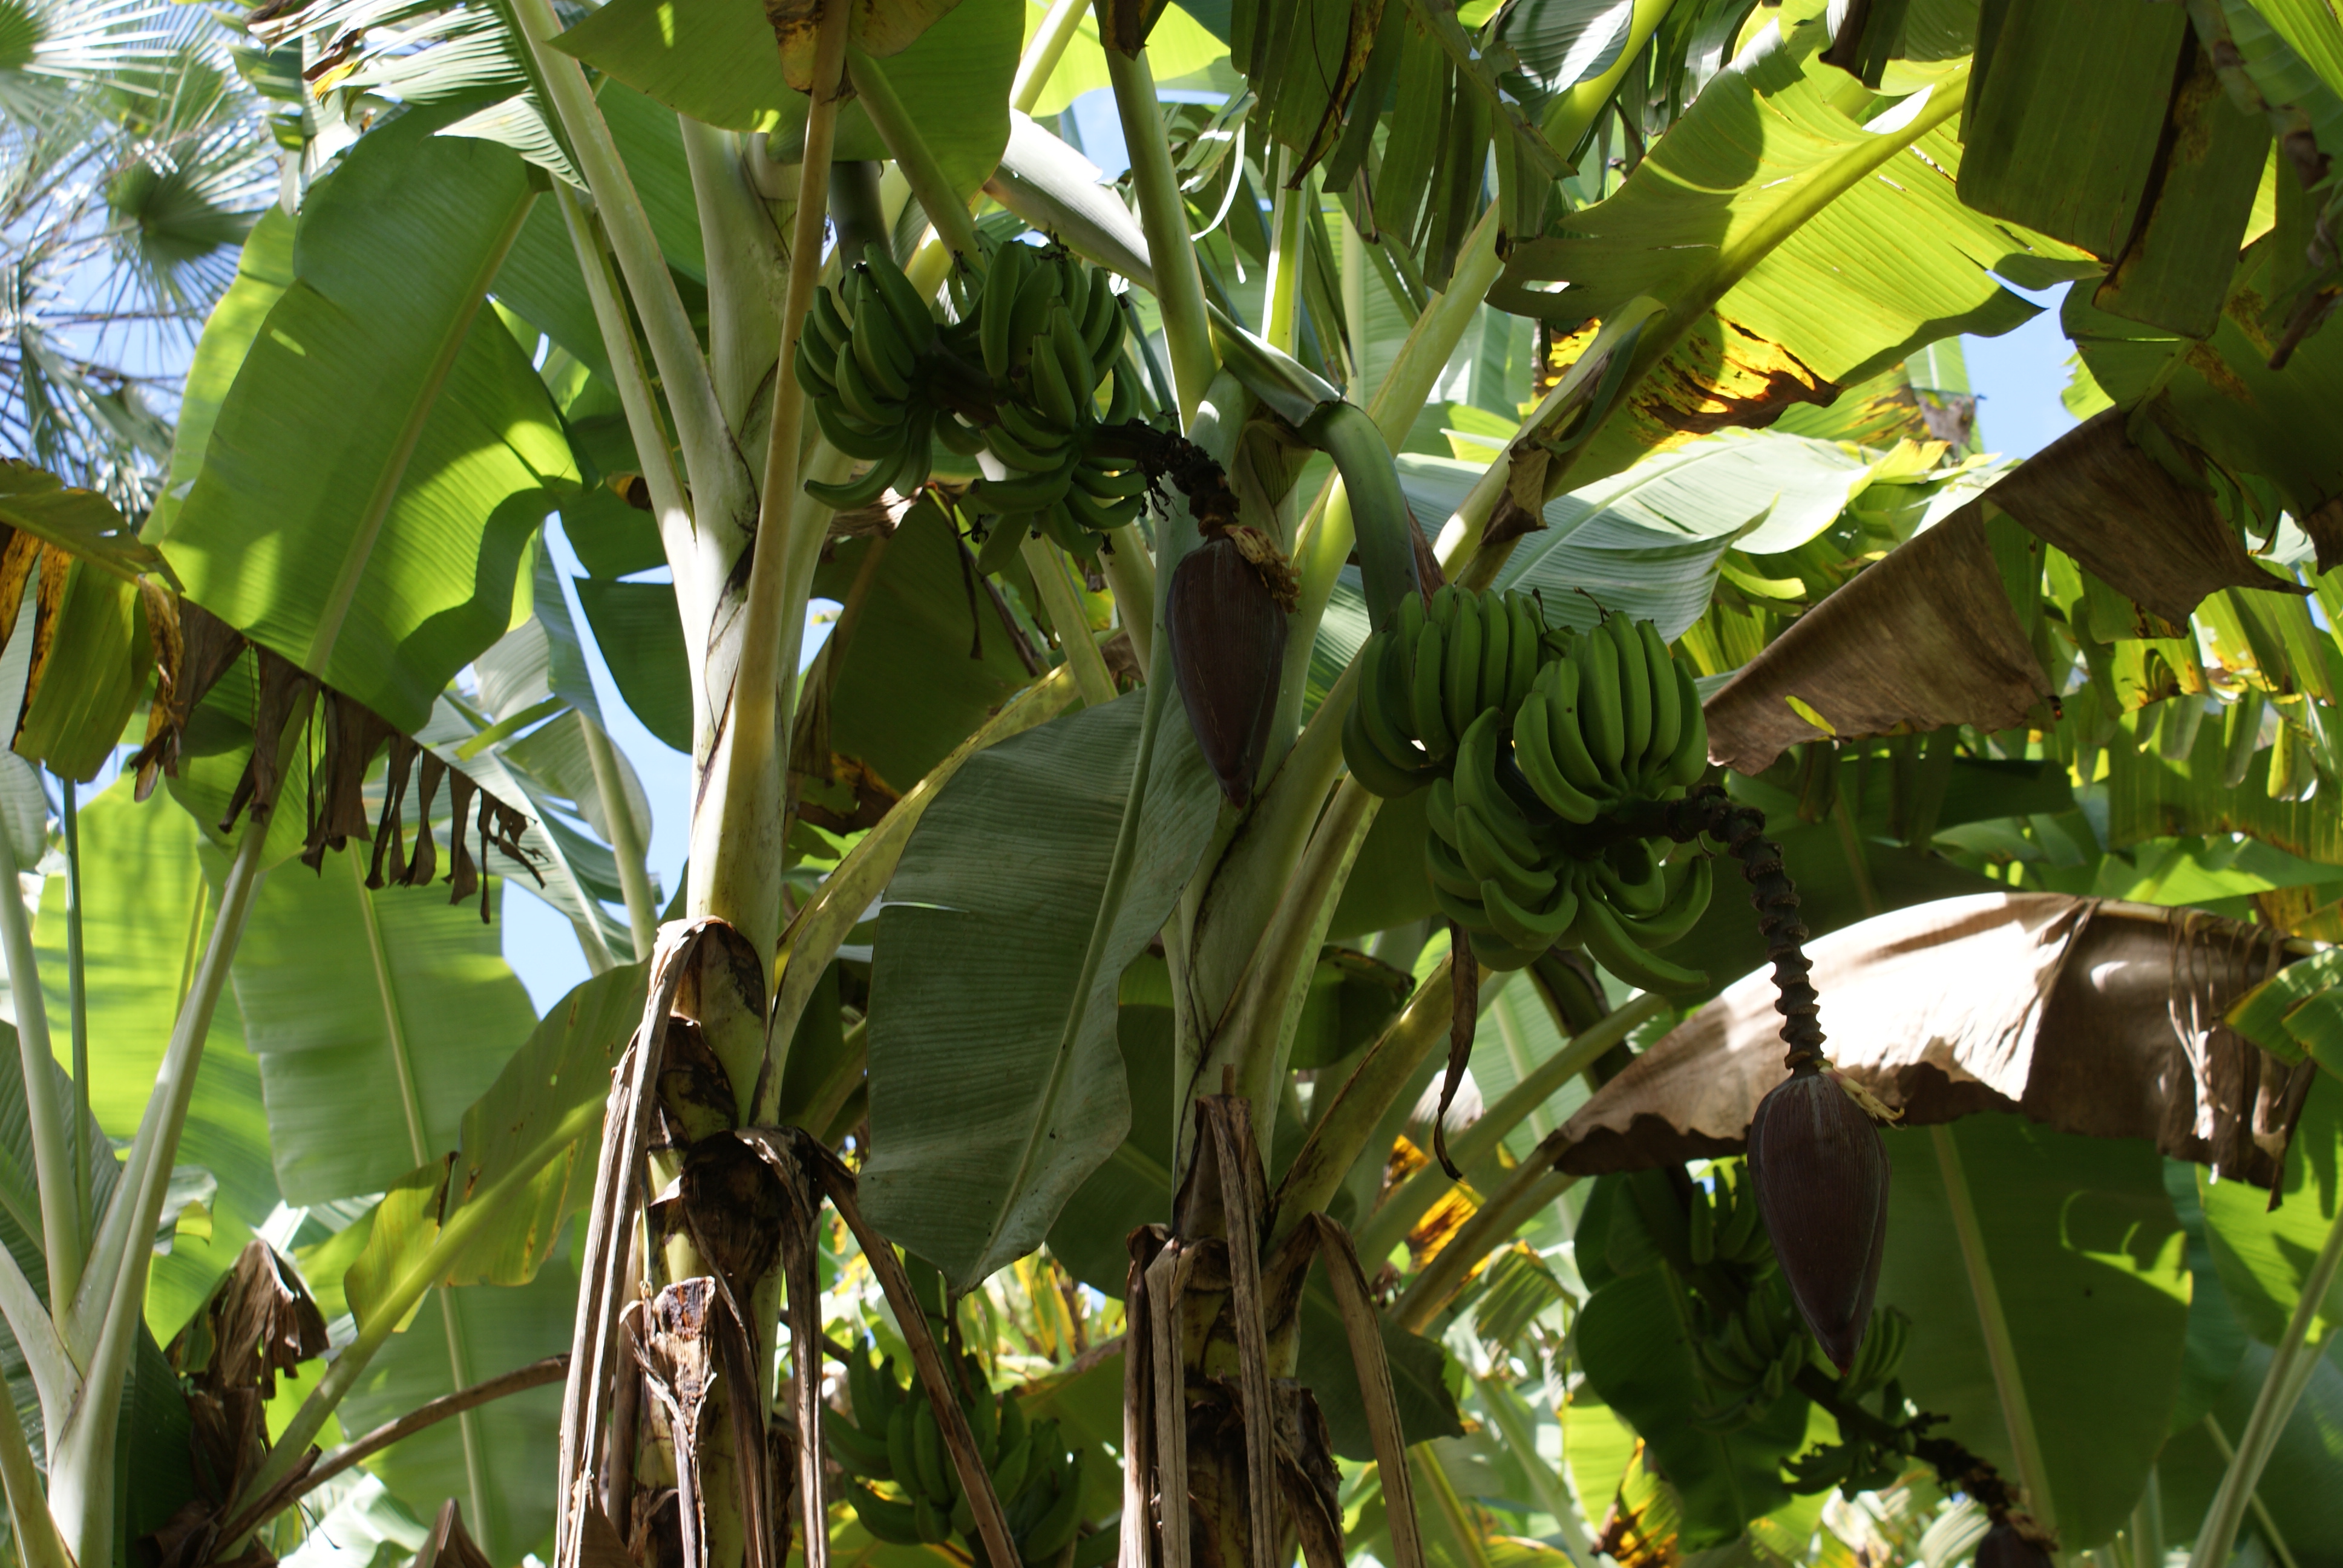
exotic, fruit, banana, plant, leaf, flora, vegetation, tree, branch, jungle